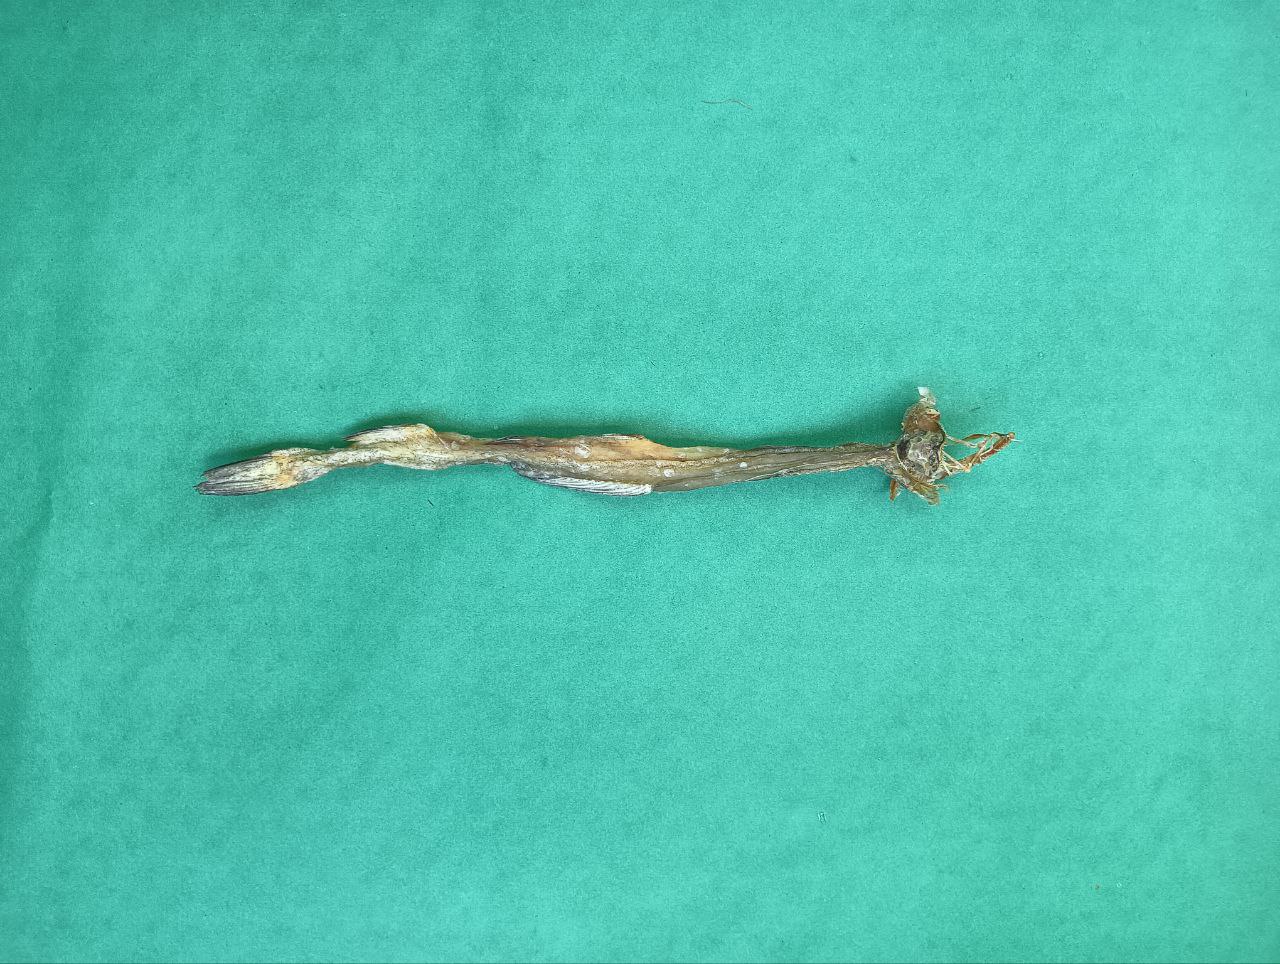
Species: Loitta